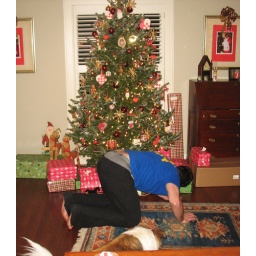
Christmas Eve night -- the boy checks the presents under the tree. Alas, the dog sees the boy.